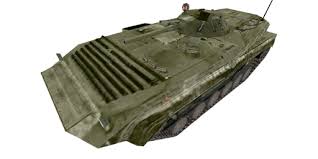
Label: BMP-1